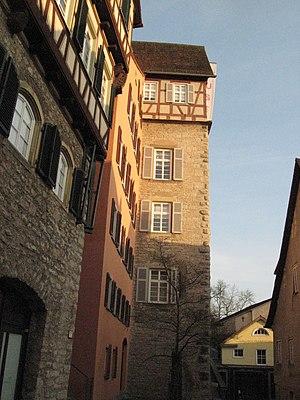
Schwäbisch Hall est une ville du land de Bade-Wurtemberg en Allemagne. Avec ses 38 183 habitants, elle est la préfecture et la plus grande ville de l'arrondissement de Schwäbisch Hall, qui fait partie de la région Heilbronn-Franconie. L'arrondissement actuel est issu du regroupement des anciens arrondissements Crailsheim, Gaildorf, Gerabronn et Schwäbisch Hall entré en vigueur depuis le 1ᵉʳ janvier 1973. Il est situé au sud de la plaine de Hohenlohe et à l'est ou nord-est des monts de Souabe et Franconie, petit massif du keuper dont une partie appartient à l'arrondissement de Schwäbisch Hall jusque la commune de Mainhardt. L'arrondissement de Schwäbisch Hall fait partie des régions à faible densité de population en Allemagne.